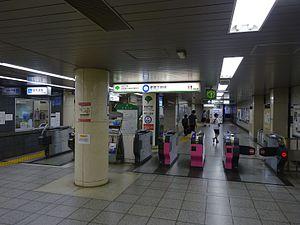
Onarimon est une station du métro de Tokyo sur la ligne Mita dans l'arrondissement de Minato à Tokyo. Elle est exploitée par le Bureau des Transports de la Métropole de Tokyo.